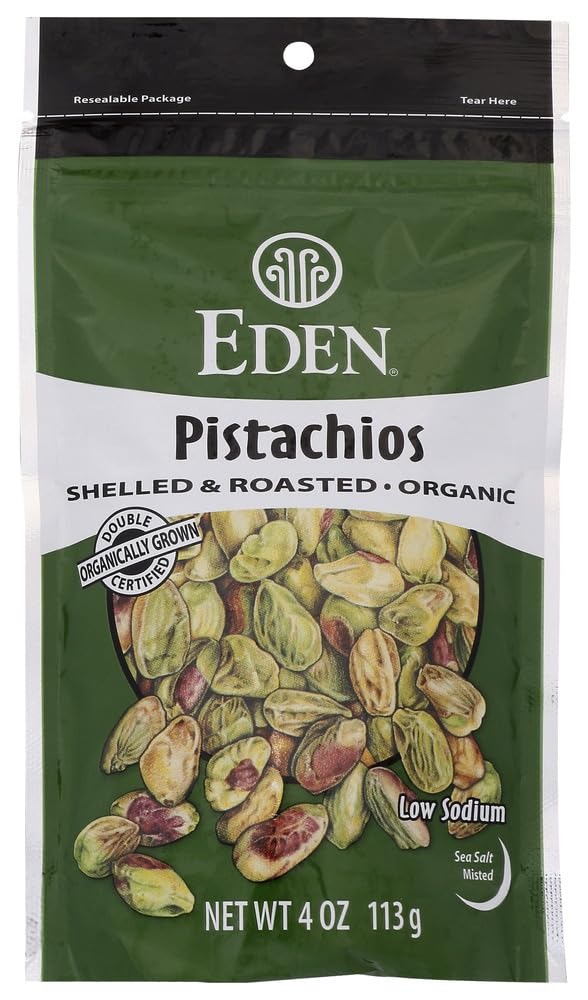
Item Name: Eden Foods, Organic, Pistachios, Shelled & Dry Roasted, Lightly Sea Salted, 4 oz (113 g)
Value: 2.0
Unit: Count

Price: 13.69